Relief of Douglas MacArthur

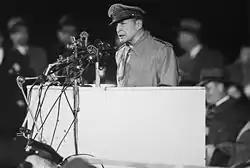
MacArthur at a podium with a gaggle of microphones in front of him. Men in suits and hats sit behind him.

For the moment, however, he did. There had been dramatic confrontations over policy before, the most notable of which was between President Abraham Lincoln and Major General George McClellan, in 1862. Another example was President James Polk's recall of Major General Winfield Scott after the Mexican–American War. Before relieving MacArthur, Truman consulted history books on how Lincoln and Polk dealt with their generals. Truman later said that Polk was his favorite president because "he had the courage to tell Congress to go to Hell on foreign policy matters".